Simon Adingra

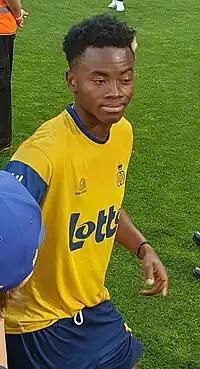
Adingra with Union SG in 2023

Simon Kofi Adingra (born 1 January 2002) is an Ivorian professional footballer who plays as a winger for club Sunderland and the Ivory Coast national team.